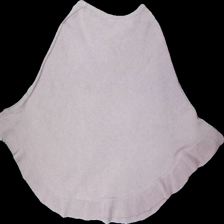
View: back
Type: Sweater
Category: Ladies
Brand: Isolde
Colors: Pink
Material: unknown
Cut: Regular
Size: M
Price range: 50-100
Recommended usage: Reuse
Description: pink knitted ponch